St. Mary's Church, Sigtuna

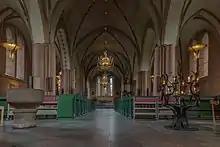
View of the interior towards the altar

The church was built by the Dominican order as their convent church, and construction began in the 1230s. The church was inaugurated in 1247, but was probably not finished until 1255, when Jarler, Archbishop of Uppsala, was entombed in the church.